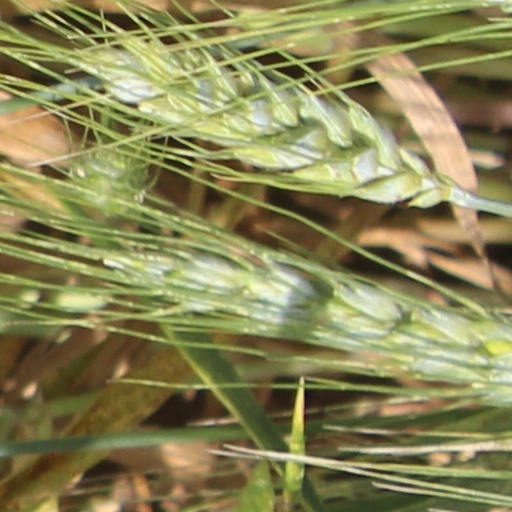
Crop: wheat